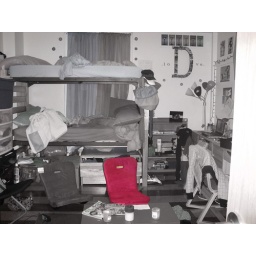
i desaturated the background and left the pink chair alone to stand out in the photo